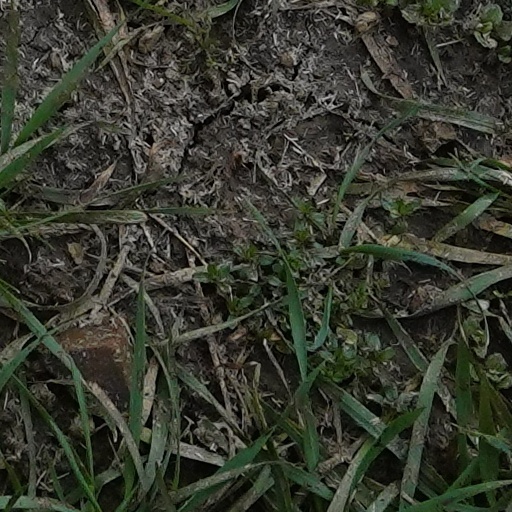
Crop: wheat